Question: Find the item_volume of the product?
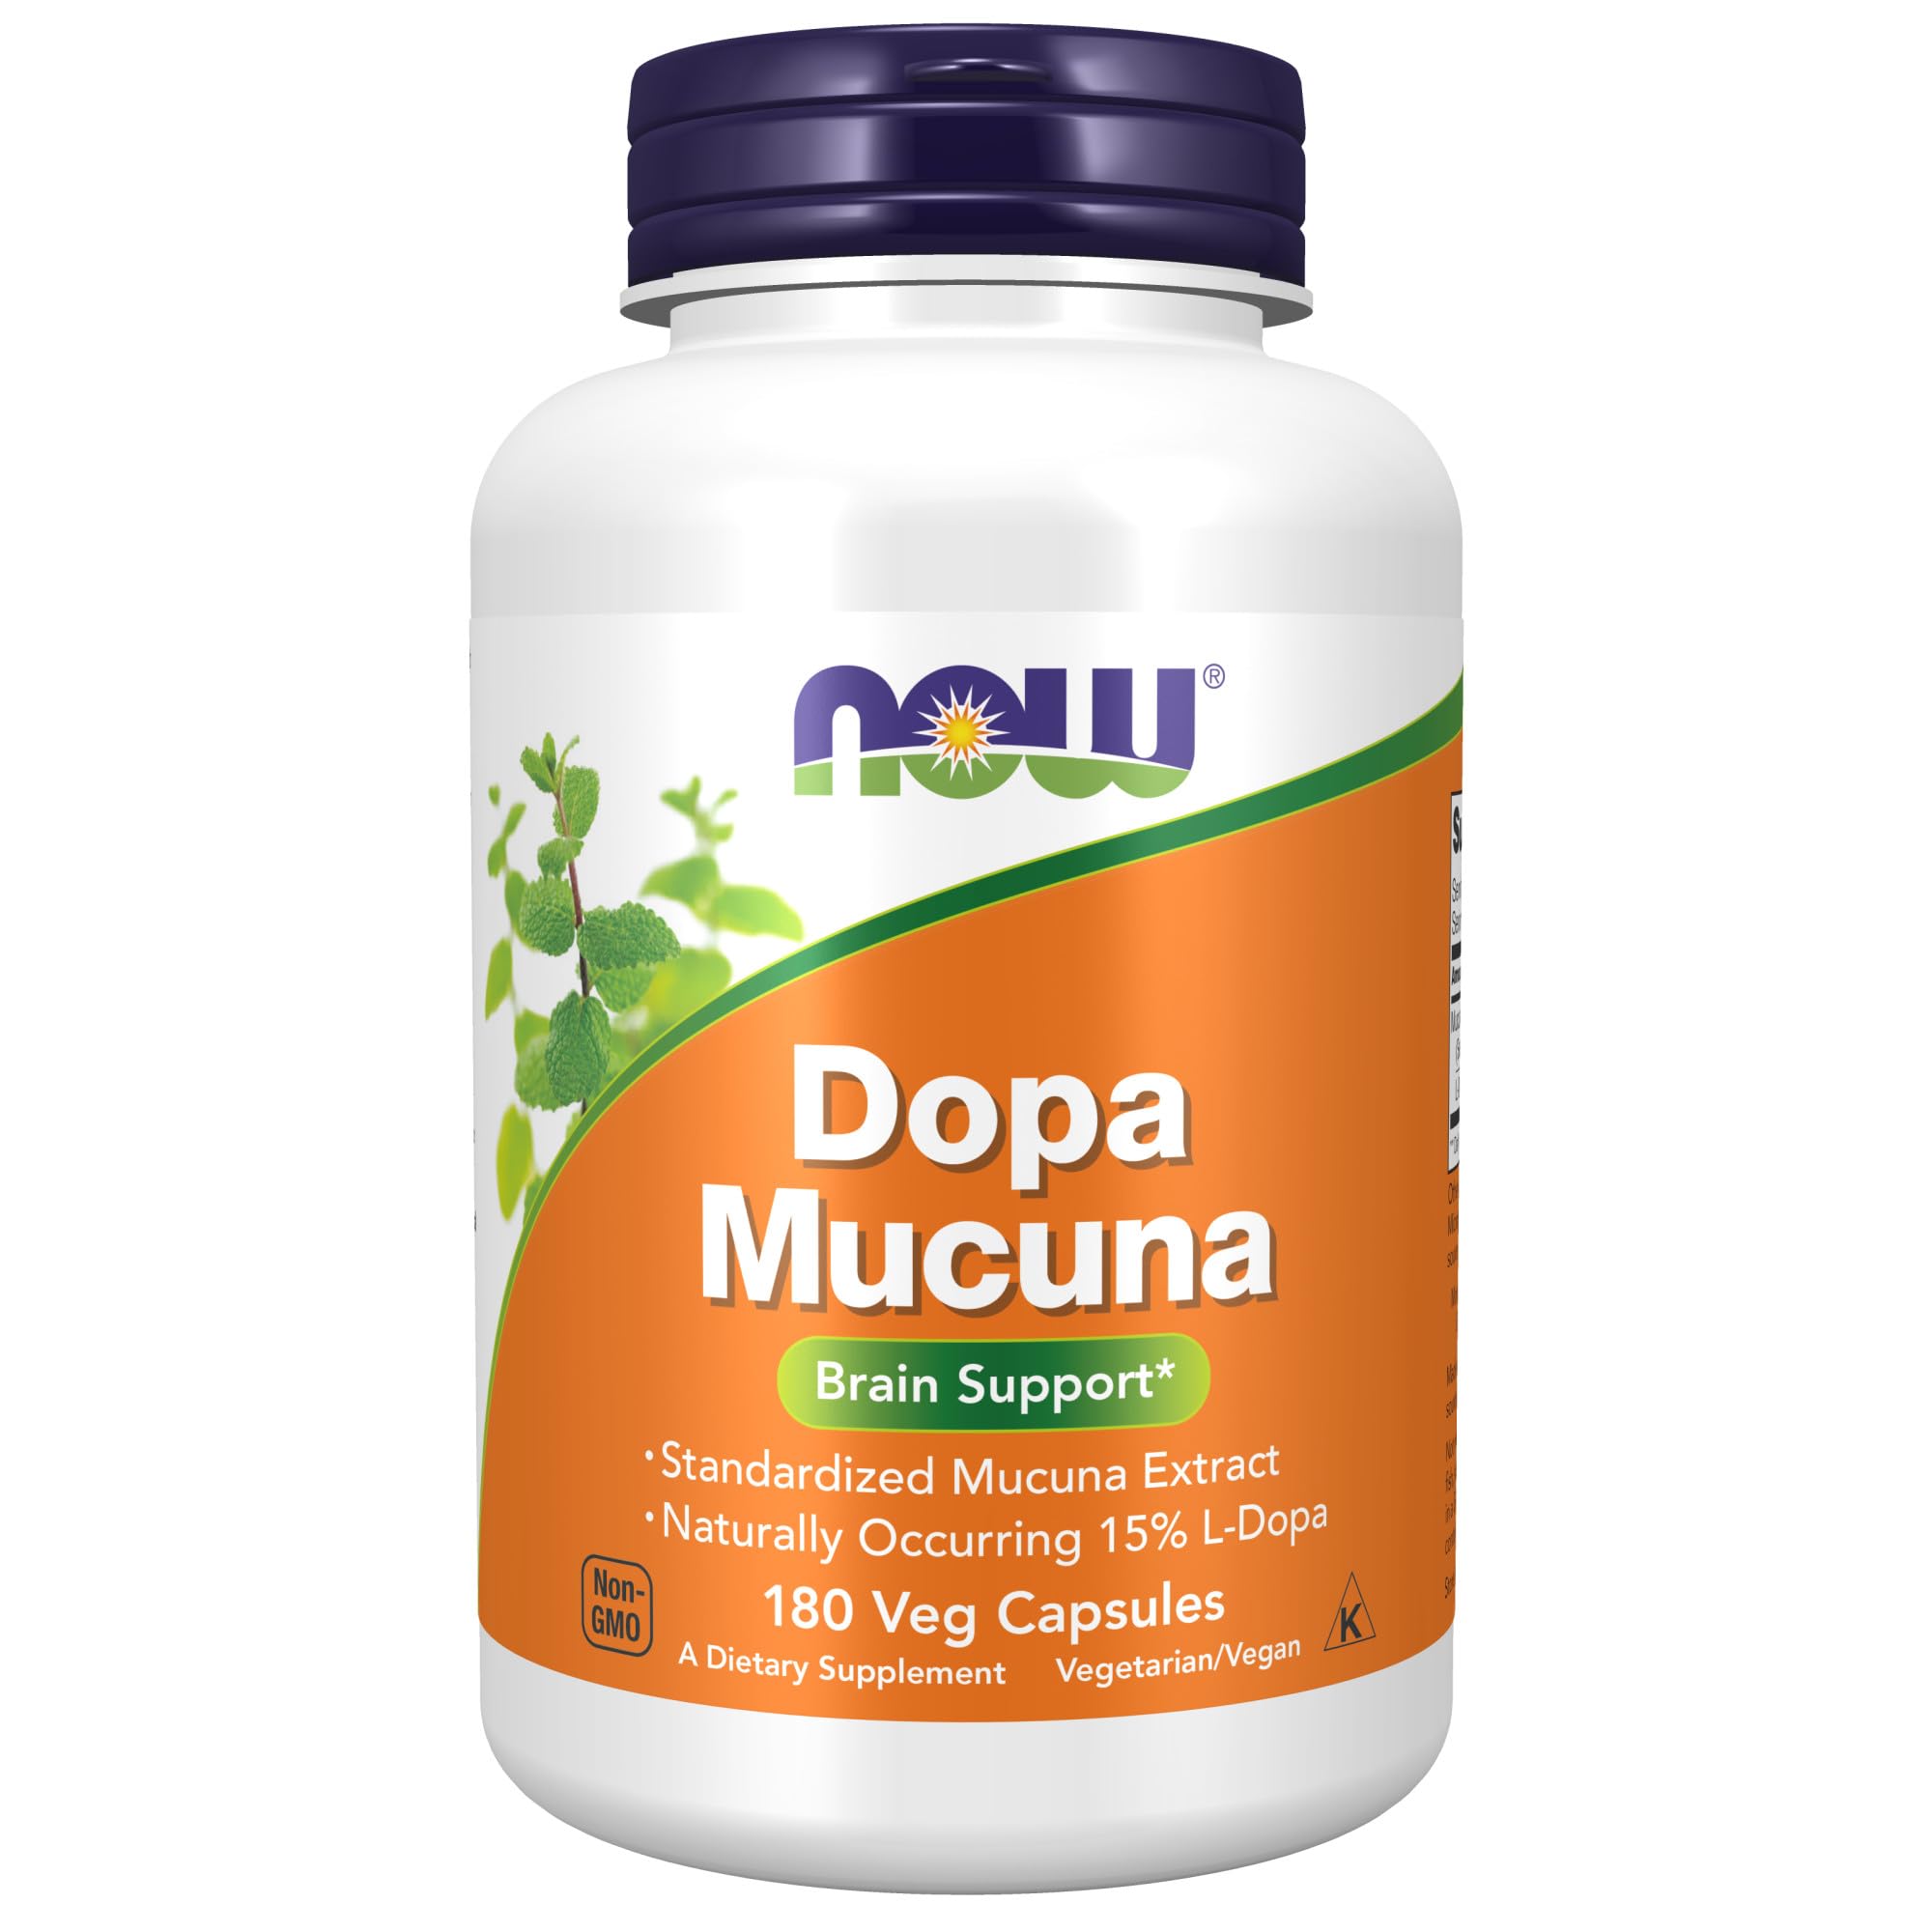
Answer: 15.0 litre